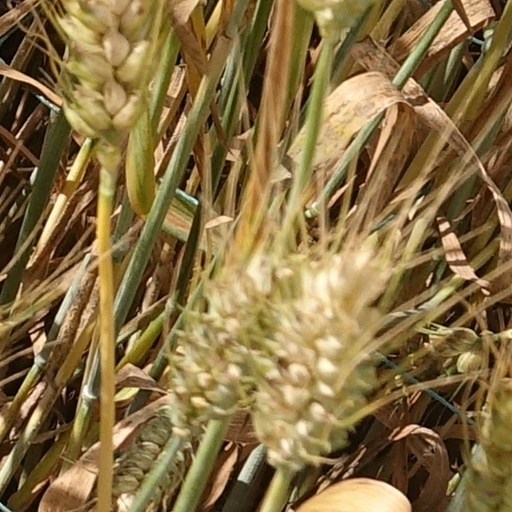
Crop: wheat